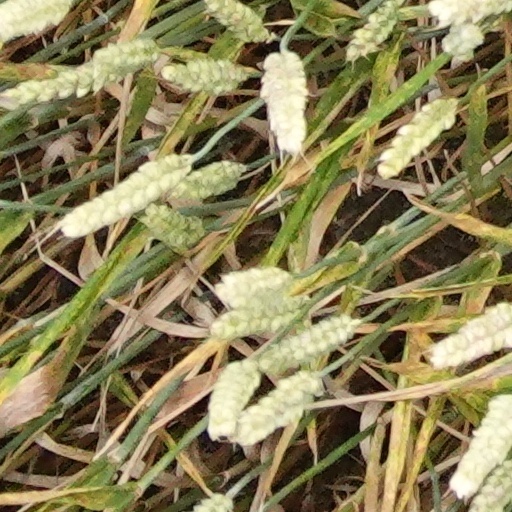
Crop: wheat